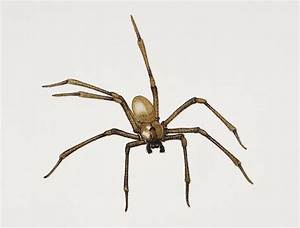
Label: ragno